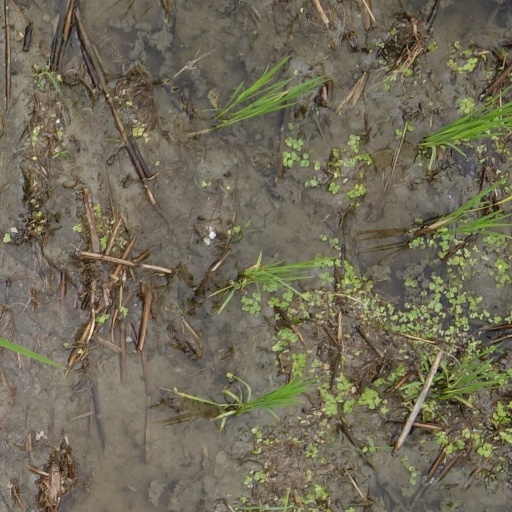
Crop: rice